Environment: real
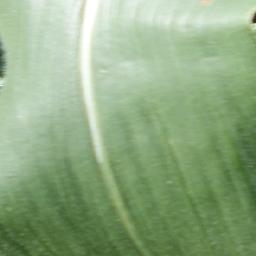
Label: healthy